John Craigie (musician)

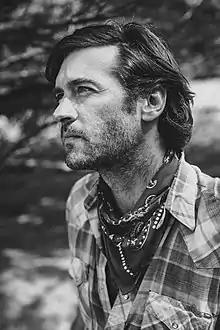
Craigie in 2021

John Harrold Craigie III (born June 15, 1980) is an American singer-songwriter and storyteller. Hailed as a "Modern-Day Troubadour" in the style of Woody Guthrie, Craigie's comedic storytelling style has been compared to Mitch Hedberg, while his music and commitment to living on the road has drawn comparisons to Guthrie, Ramblin' Jack Elliott and Pete Seeger.